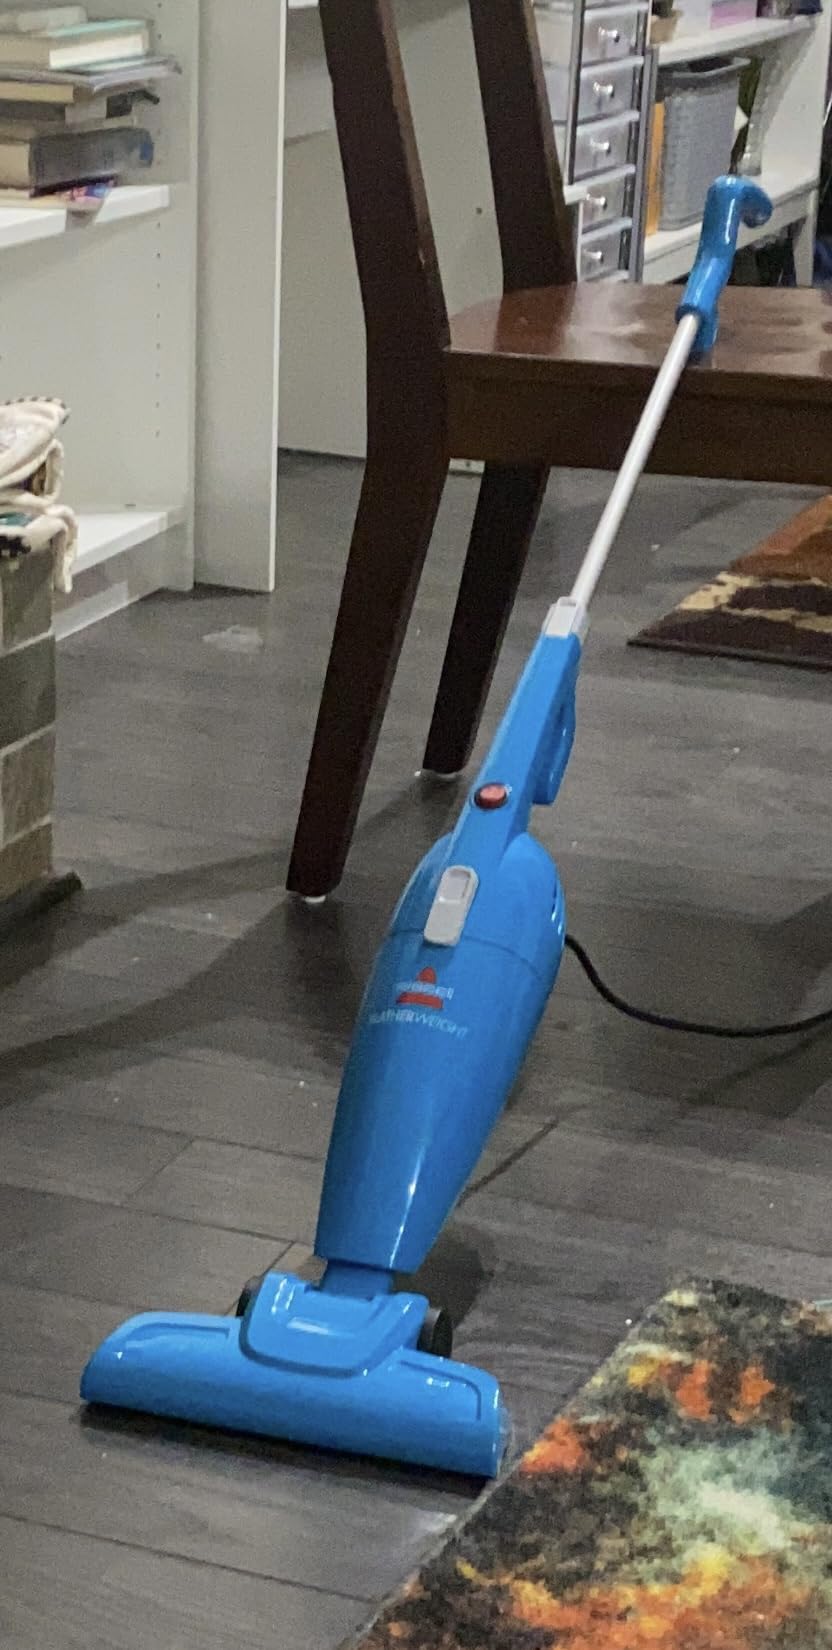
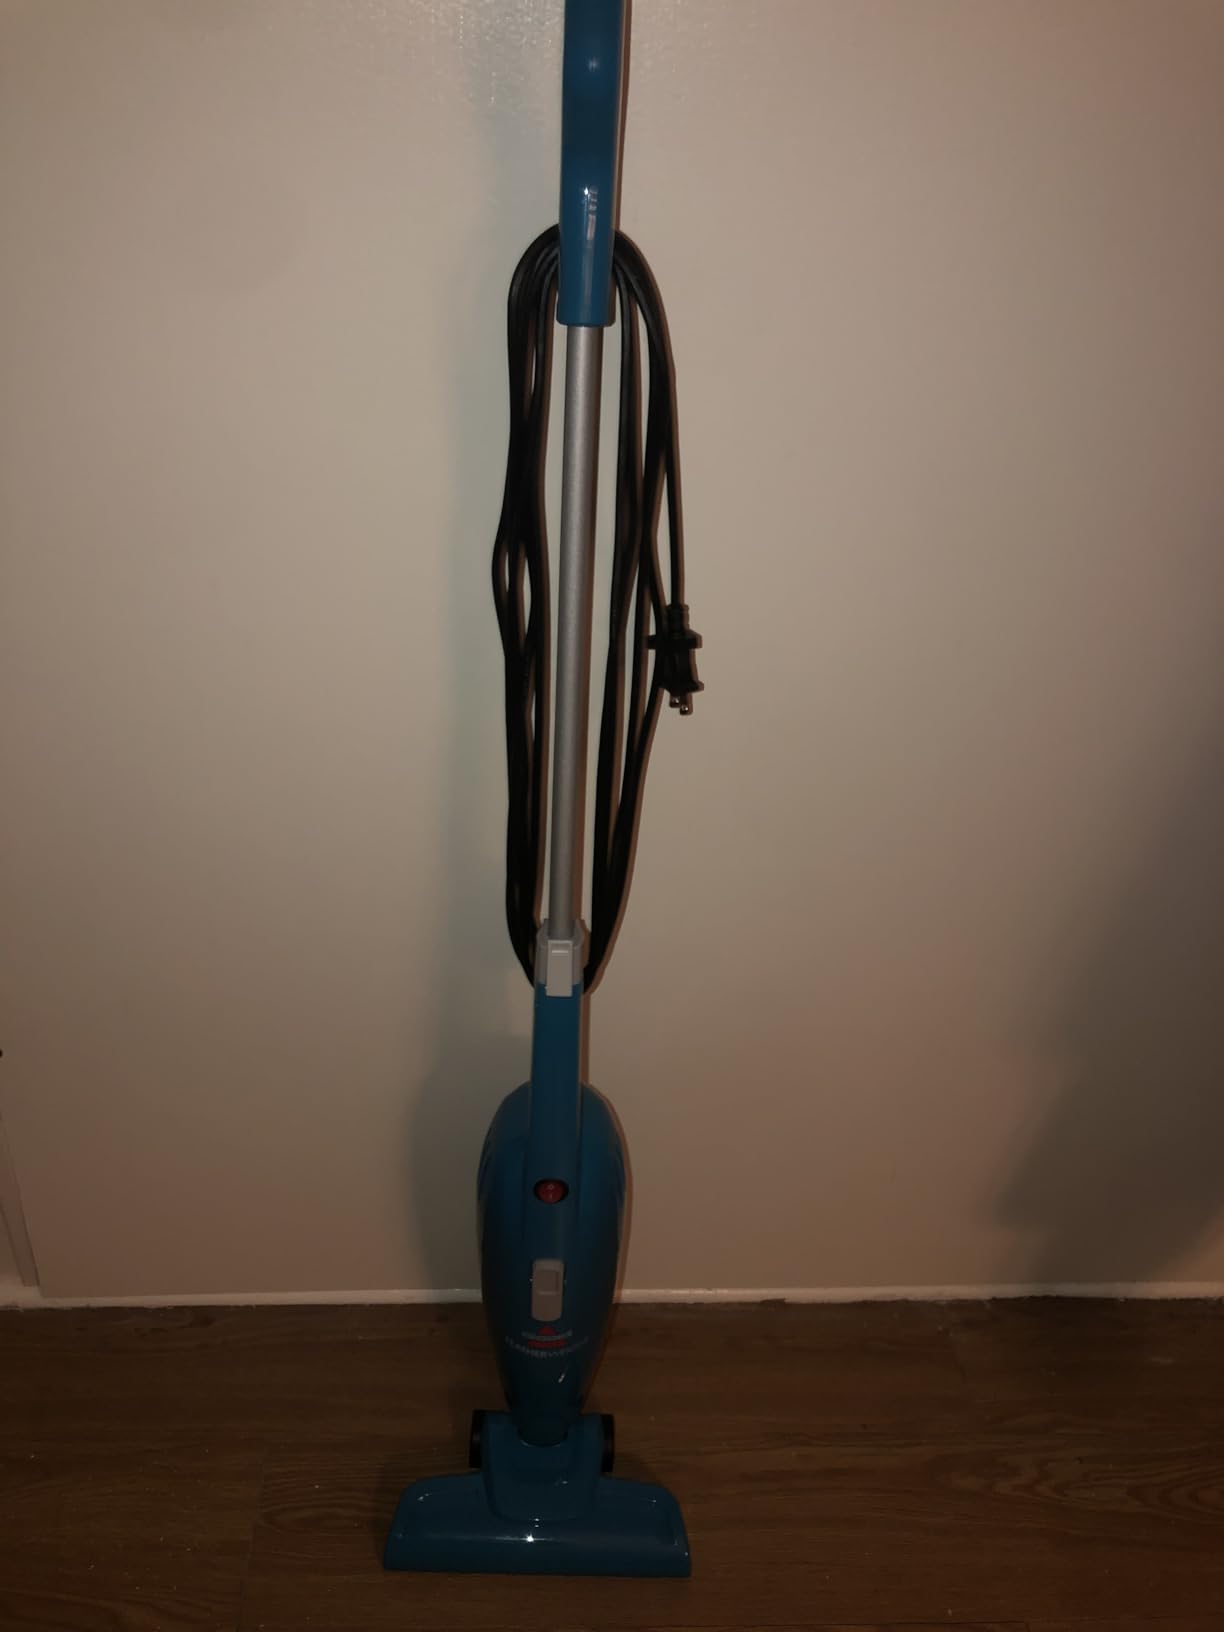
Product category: items_vacuum
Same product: yes